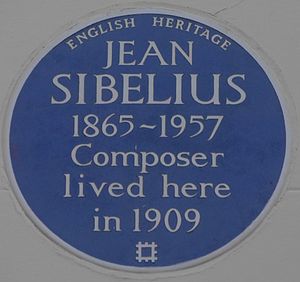
Jean Sibelius / Liv og virke / Opgang og nedtur
Blå plaket, opsat Gloucester Walk 15 i Kensington, London, der var hans hjem i 1909.
Johan Julius Christian Sibelius var en finsk komponist og violinist. Han er Finlands nationalkomponist og er en af de mest anerkendte internationale komponister fra tiden omkring 1900, og han hører sammen med Carl Nielsen, Edvard Grieg og Bedřich Smetana til nationalromantiske komponister. Sibelius blev født i Finland, da landet var under russisk herredømme. Hans musik har spillet en vigtig rolle i dannelsen af en national finsk identitet. Finlands store musikkonservatorium, Sibelius-akademiet, et af de største i Europa, blev i 1939 opkaldt efter ham.